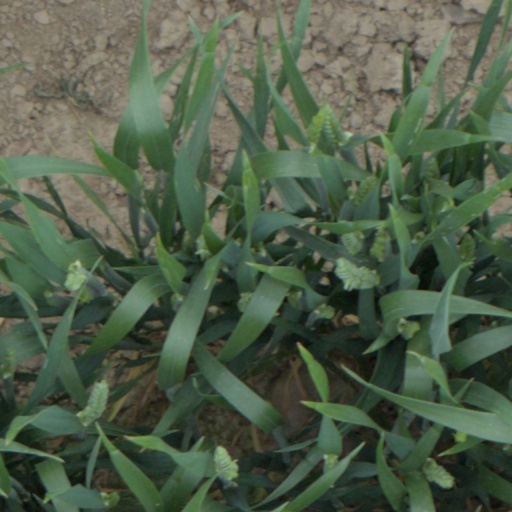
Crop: wheat